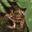
Label: frog